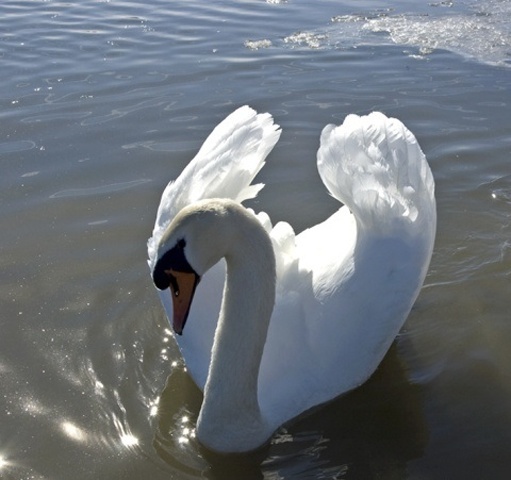
Label: not_food